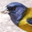
Label: bird